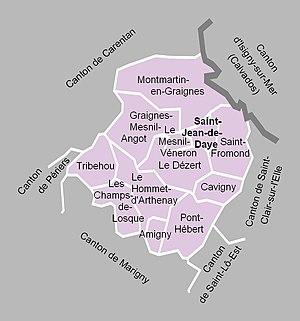
Carte du canton de Saint-Jean-de-Daye en 2012.
Le canton de Saint-Jean-de-Daye est une ancienne division administrative française, située dans le département de la Manche et la région Basse-Normandie.